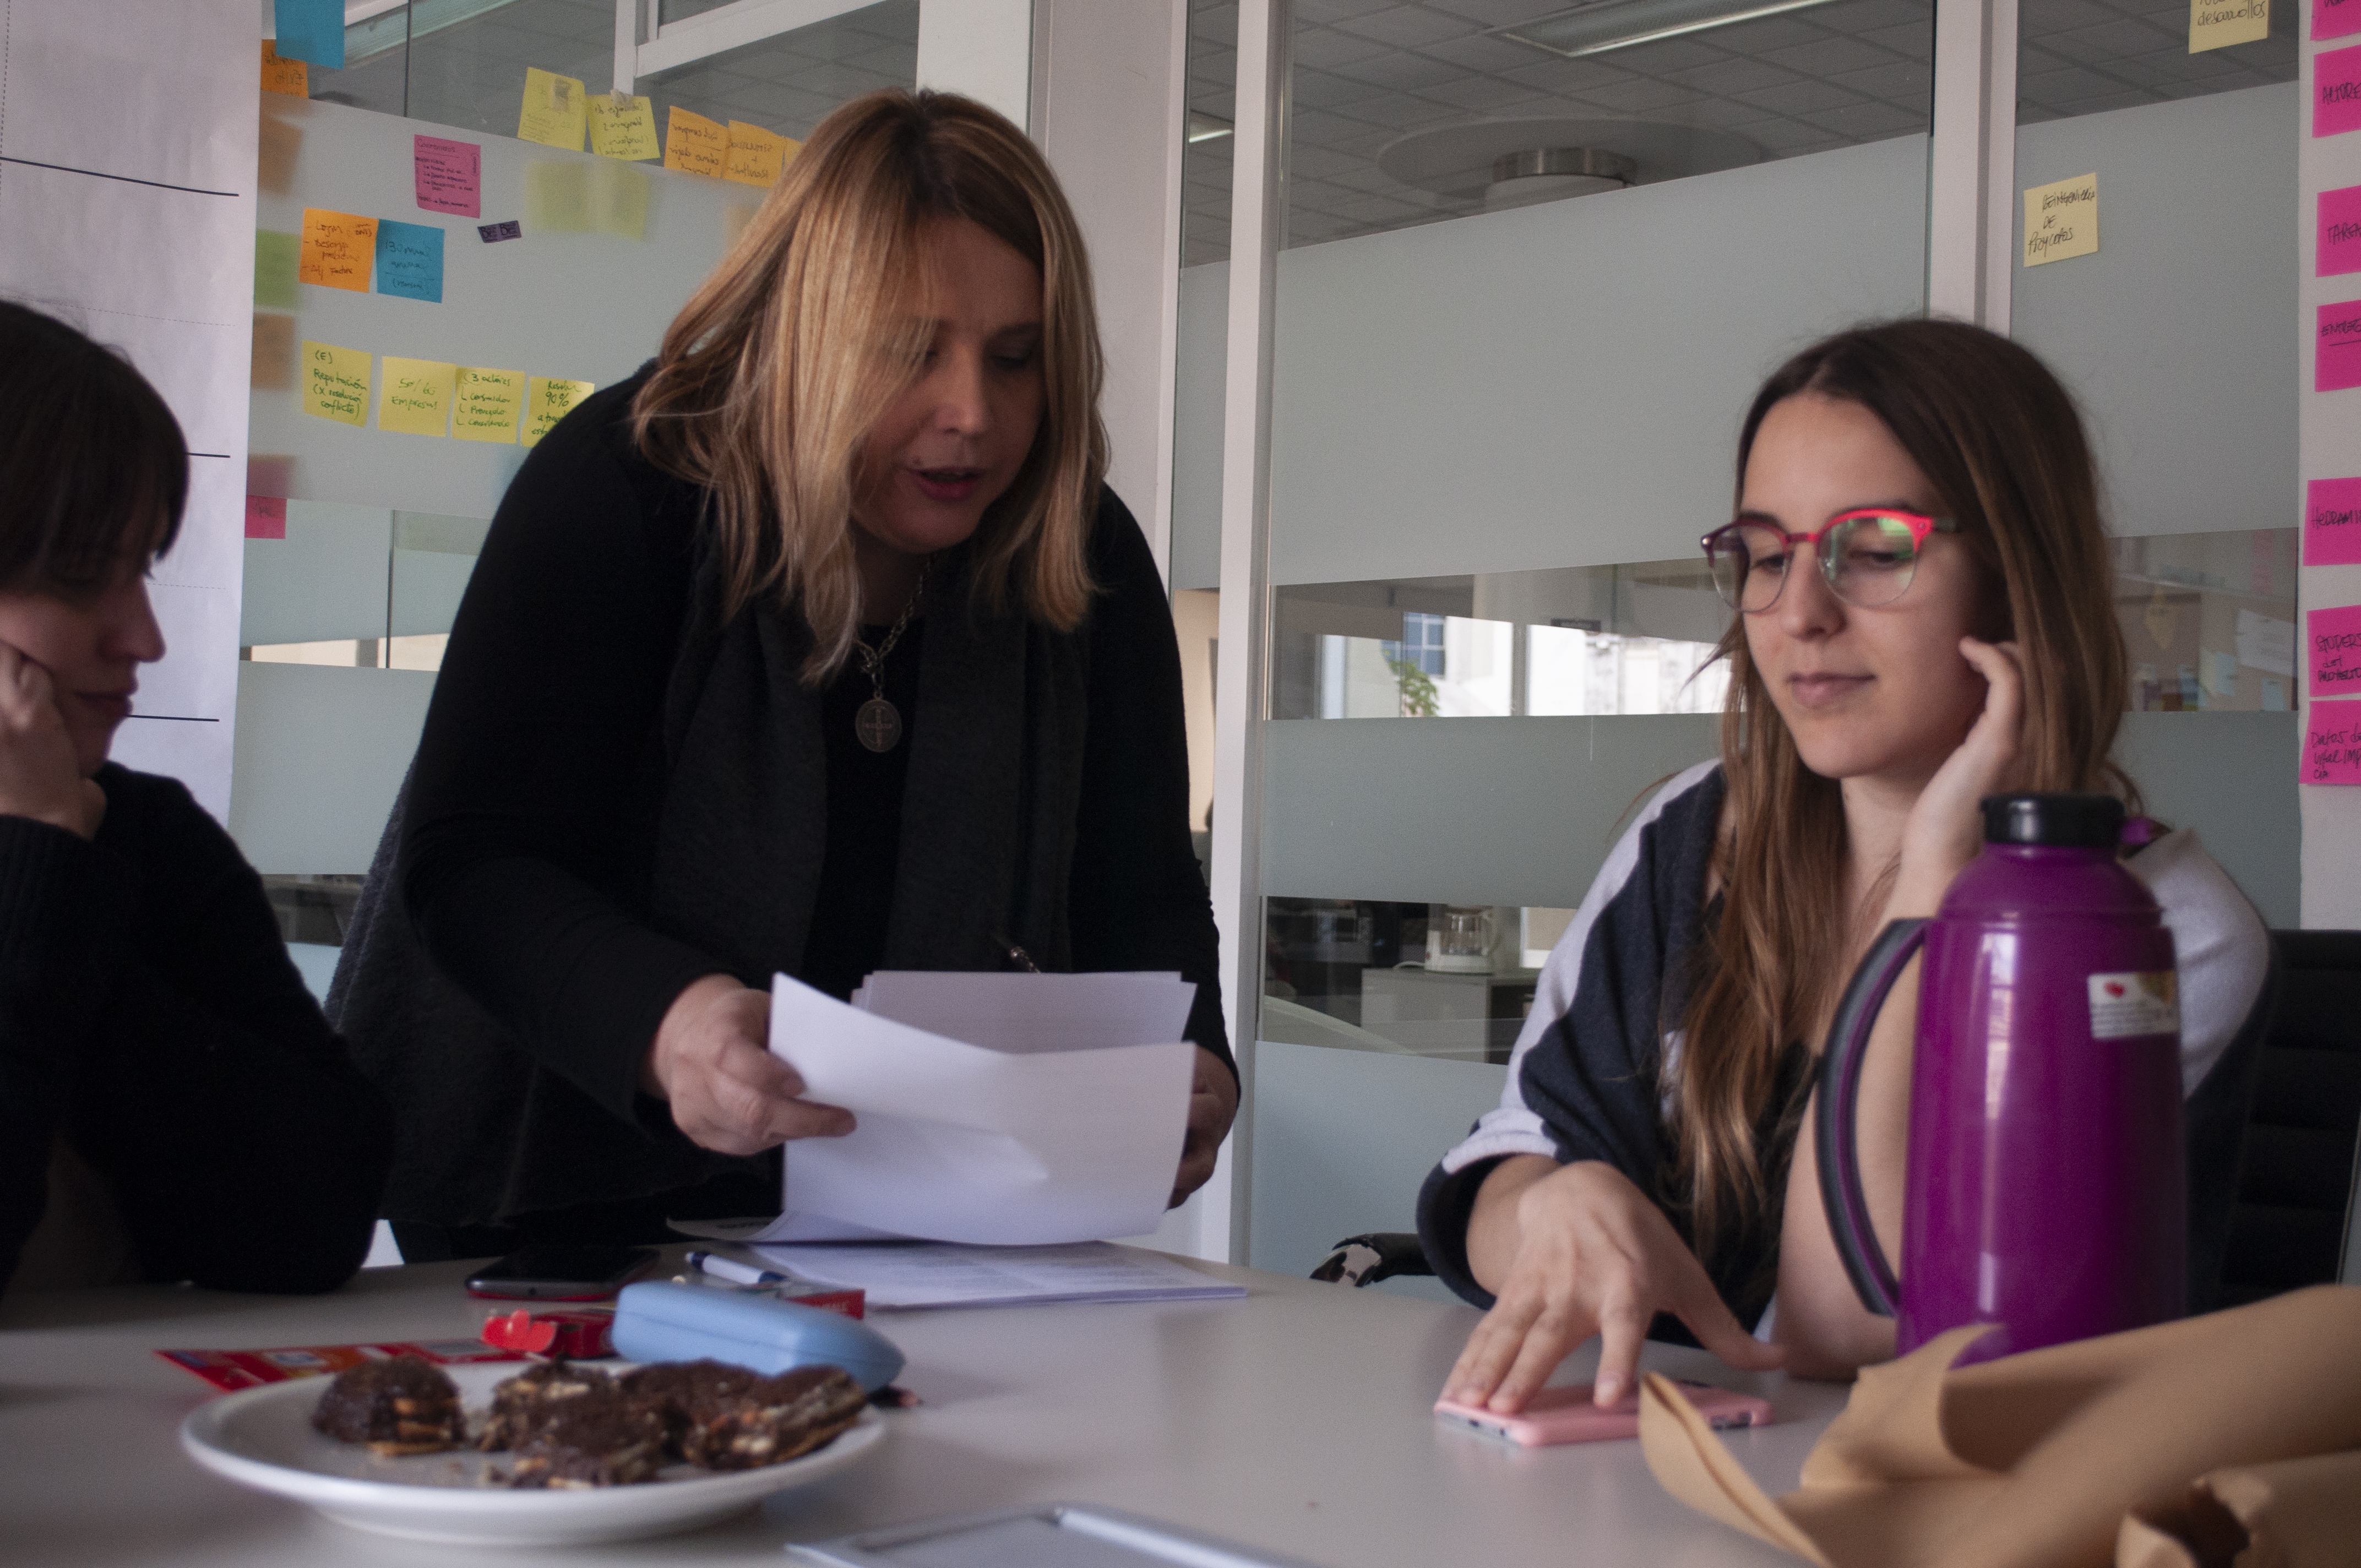
employee, meeting, work, job, working, argentina, mate, office, scrum, agile, programmer, programming, exercise, coach, human, resources, meal, food, lunch, eating, event, cuisine